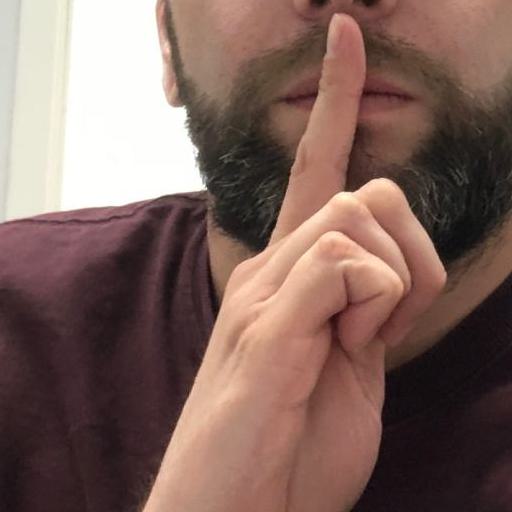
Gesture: mute